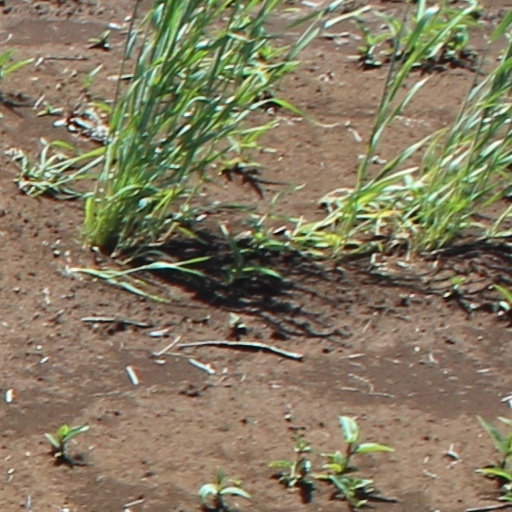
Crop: wheat